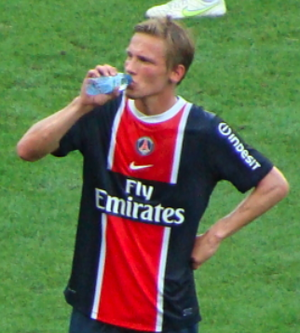
Clément Chantôme
Clément Chantôme er en fransk fodboldspiller, der spiller som midtbanespiller hos RC Lens, hvortil han er på lån fra Rennes. Han har desuden tidligere spillet for blandt andet Paris Saint-Germain og Girondins Bordeaux.